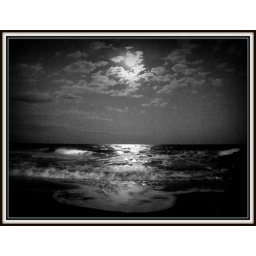
moonlight and clouds over beach